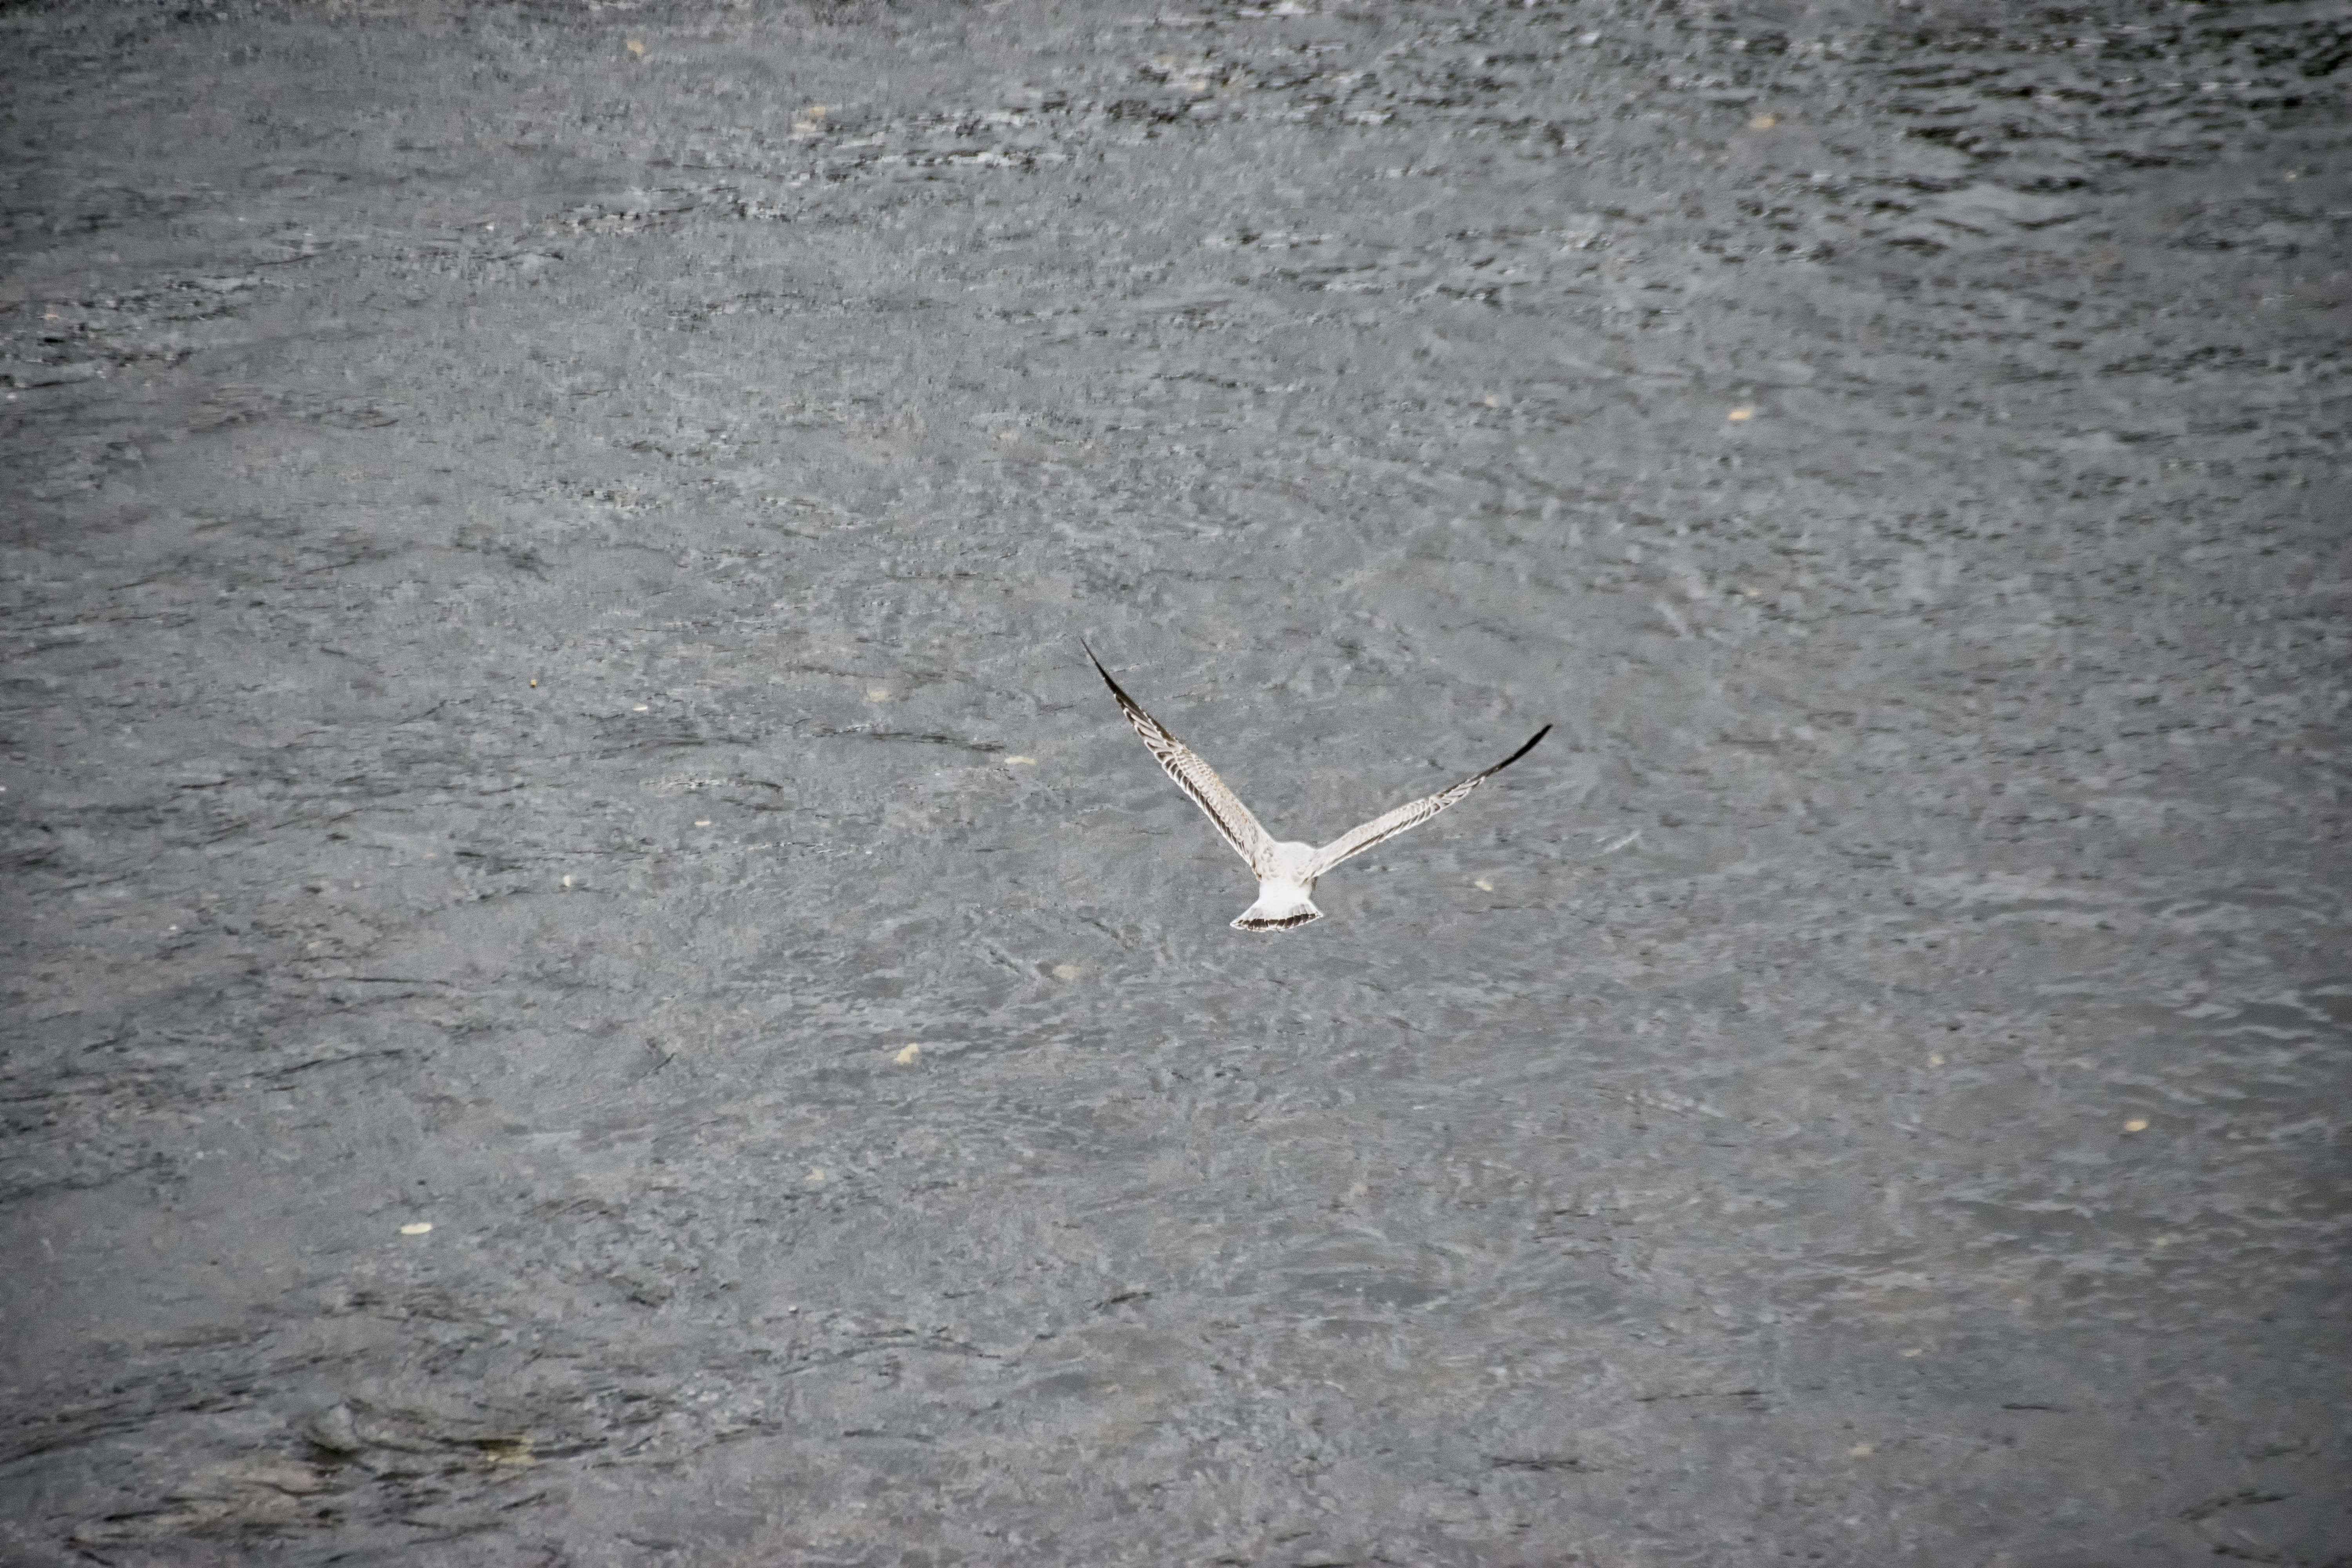
sand, bird, wing, leaf, ring, ice, gull, canada, a, quebec, water bird, cercle, bec, sherbrooke, oiseau, billed, go land